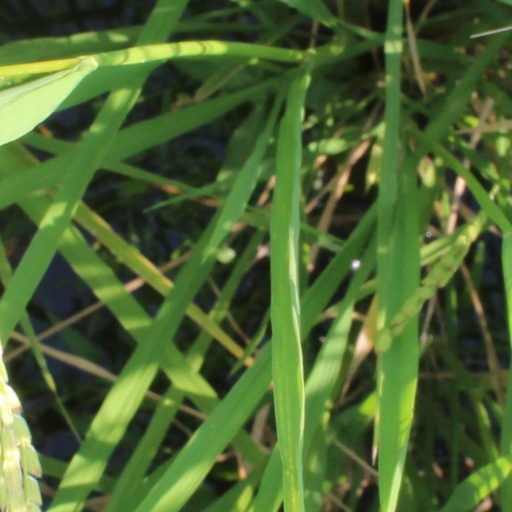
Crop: rice